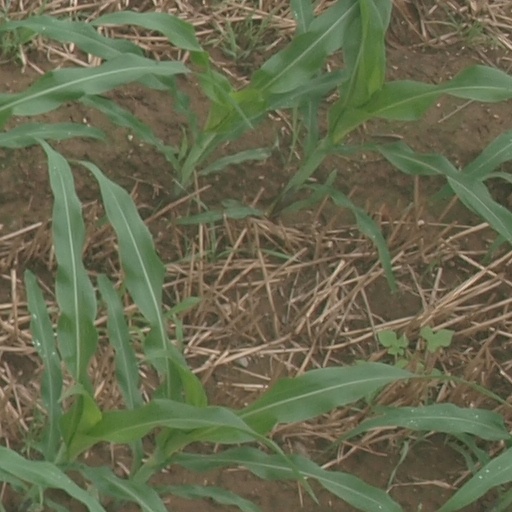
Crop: maize; corn